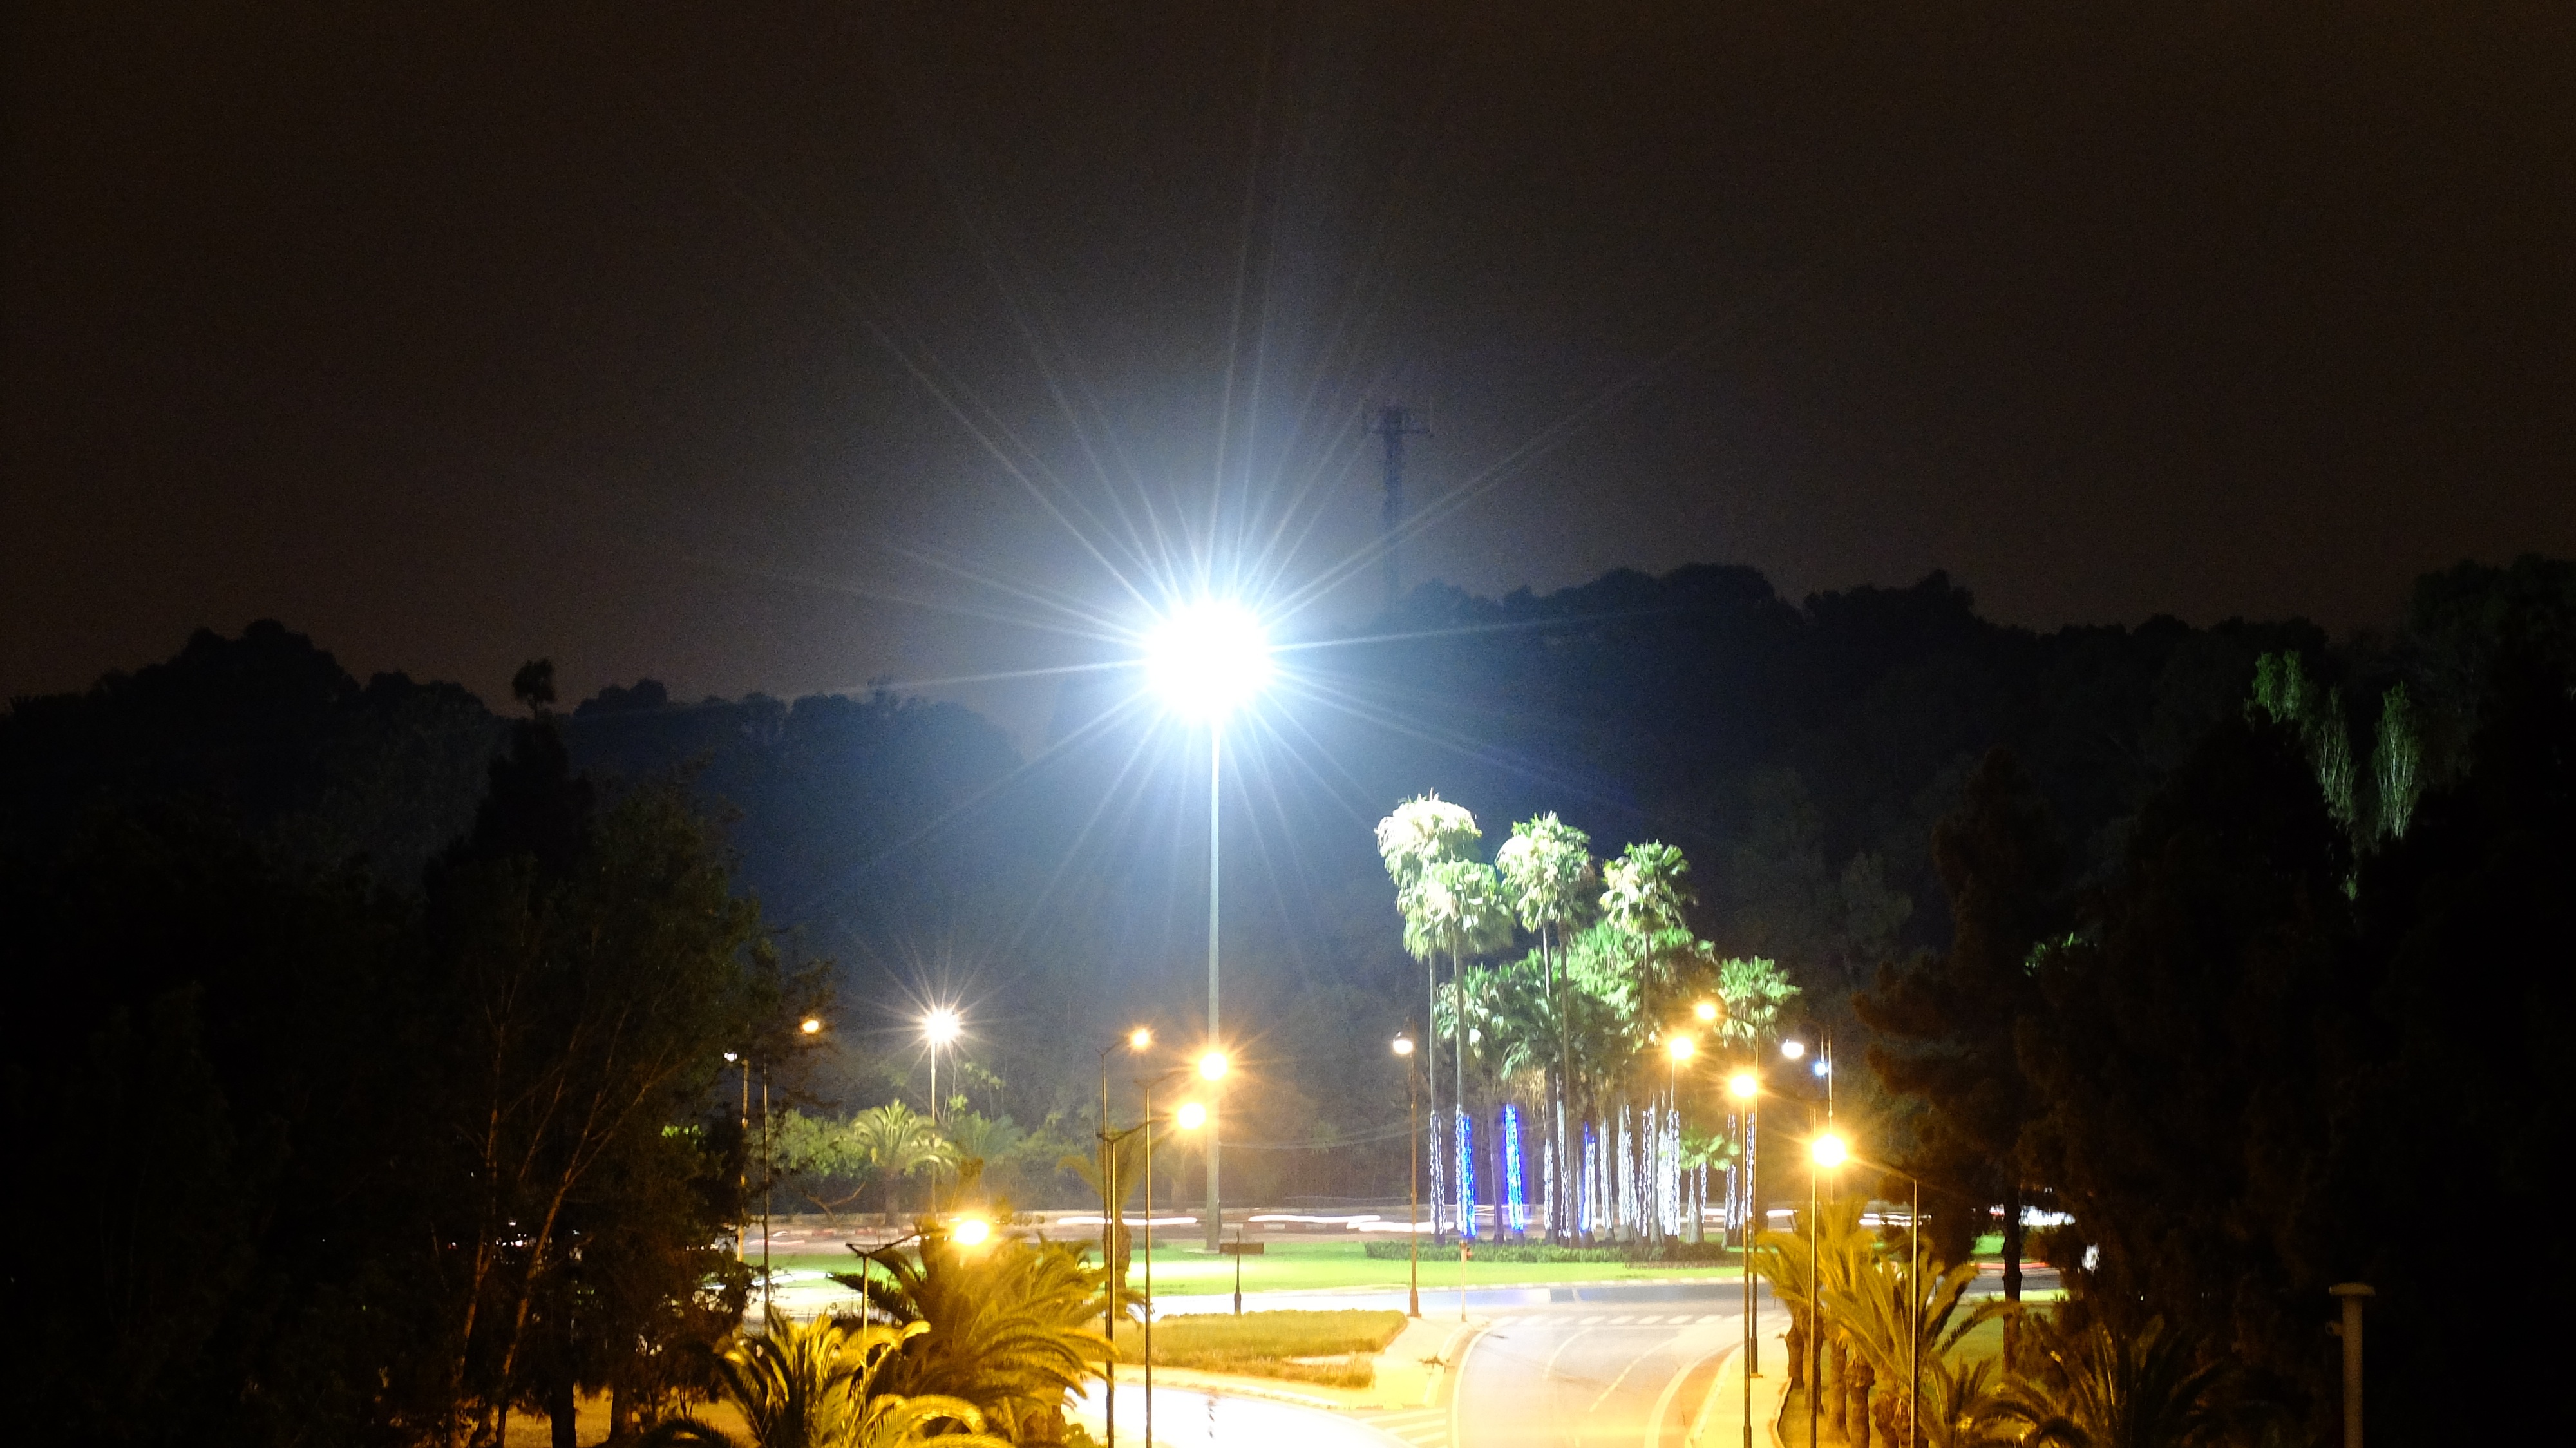
light, night, sunlight, morning, dusk, evening, darkness, street light, lighting, light fixture